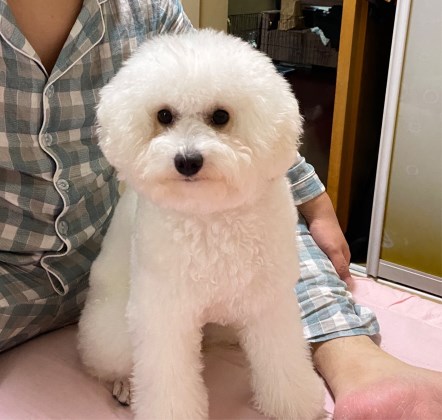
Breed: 3083-n000117-Bichon_Frise